Chinese New Year

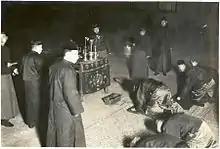
Men gathering to receive the Gods in the Chinese New Year, 1900s

The (Spring Couplets) was written by Meng Chang, an emperor of the Later Shu (935–965 AD), during the Five Dynasties and Ten Kingdoms period："" ("Enjoying past legacies in the new year, the holiday foreseeing the long-lasting spring"). As described by Song dynasty official Zhang Tangying in his book , Volume 2: on the day of New Year's Eve, the emperor ordered the scholar Xin Yinxun to write the couplets on peach wood and hang them on the emperor's bedroom door. It is believed that placing the couplets on the door to the home in the days preceding the new year was widespread during the Song dynasty. The famous Northern Song politician, litterateur, philosopher, and poet Wang Anshi recorded the custom in his poem "" ("New Year's Day").